The Hardest Day

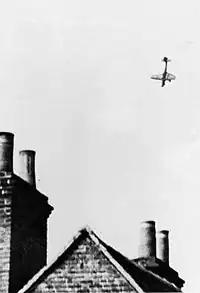
Junkers Ju 87 "Stuka" about to crash. Unteroffizer August Dann and Unteroffizer Erich Kohl were killed.

As the advance led by Gerhard Schöpfel made their way past the coast it spotted the vic-formation of RAF fighters. They were Hurricanes of 501 Squadron which were conducting wide spirals to gain height. Schöpfel bounced them and shot down four in two minutes killing one pilot and wounding three others. As he departed other members of his "Geschwader" (Wing) dived on the Squadron and an inconclusive dogfight ensued. Schöpfel's victims were Donald McKay and Pilot Officers J.W Bland, Kenneth Lee and F. Kozlowski. Bland was the only one killed.